Mica Bay Incident

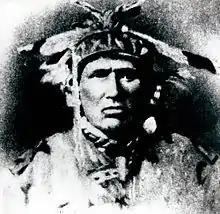
Chief Shingwauk

The Mica Bay Incident (also known as the Michipicoten War or the Mica Bay Uprising) was a land and resources dispute in along the shore of Lake Superior in November 1849. It is partially responsible for the signing of the 1850 Robinson-Huron Treaty.